András Németh (handball)

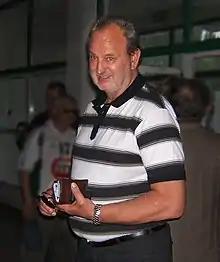
Németh András (2008)

András Németh (born 12 August 1953) is a Hungarian handball coach for the Hungarian women's national team.